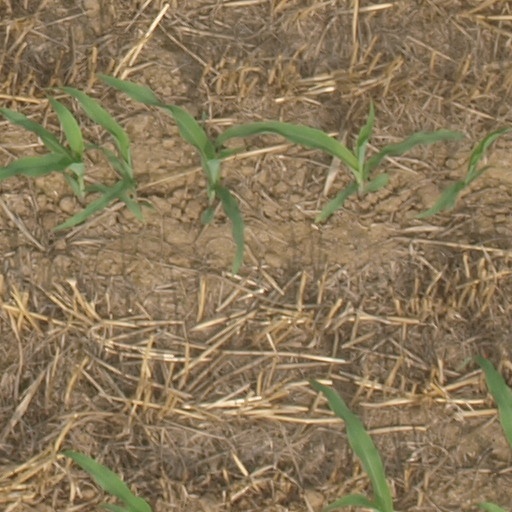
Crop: maize; corn